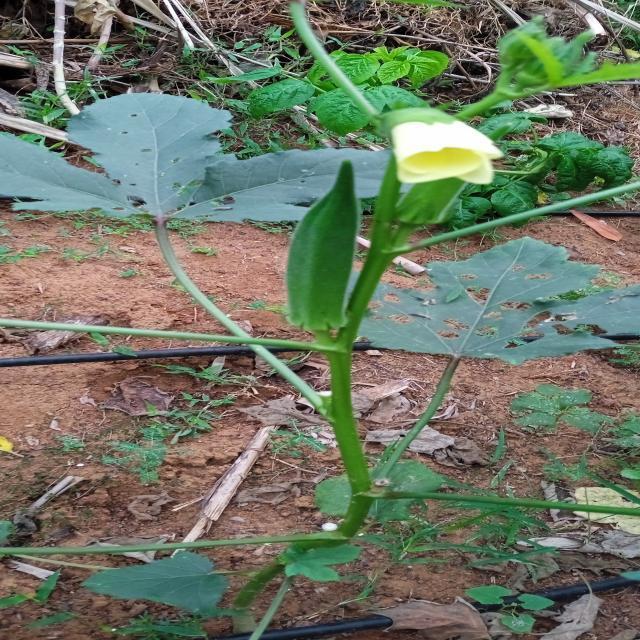
Label: Under-mature